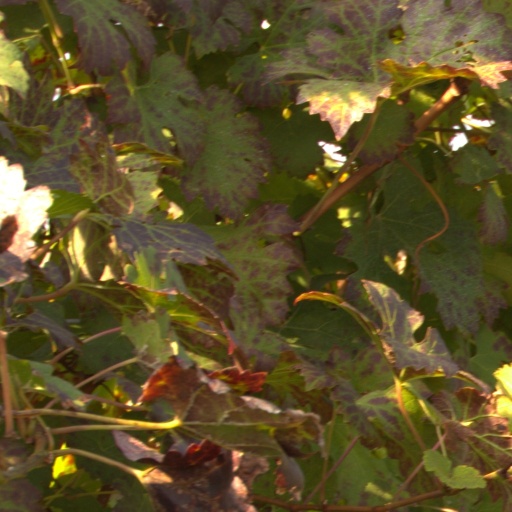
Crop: grape